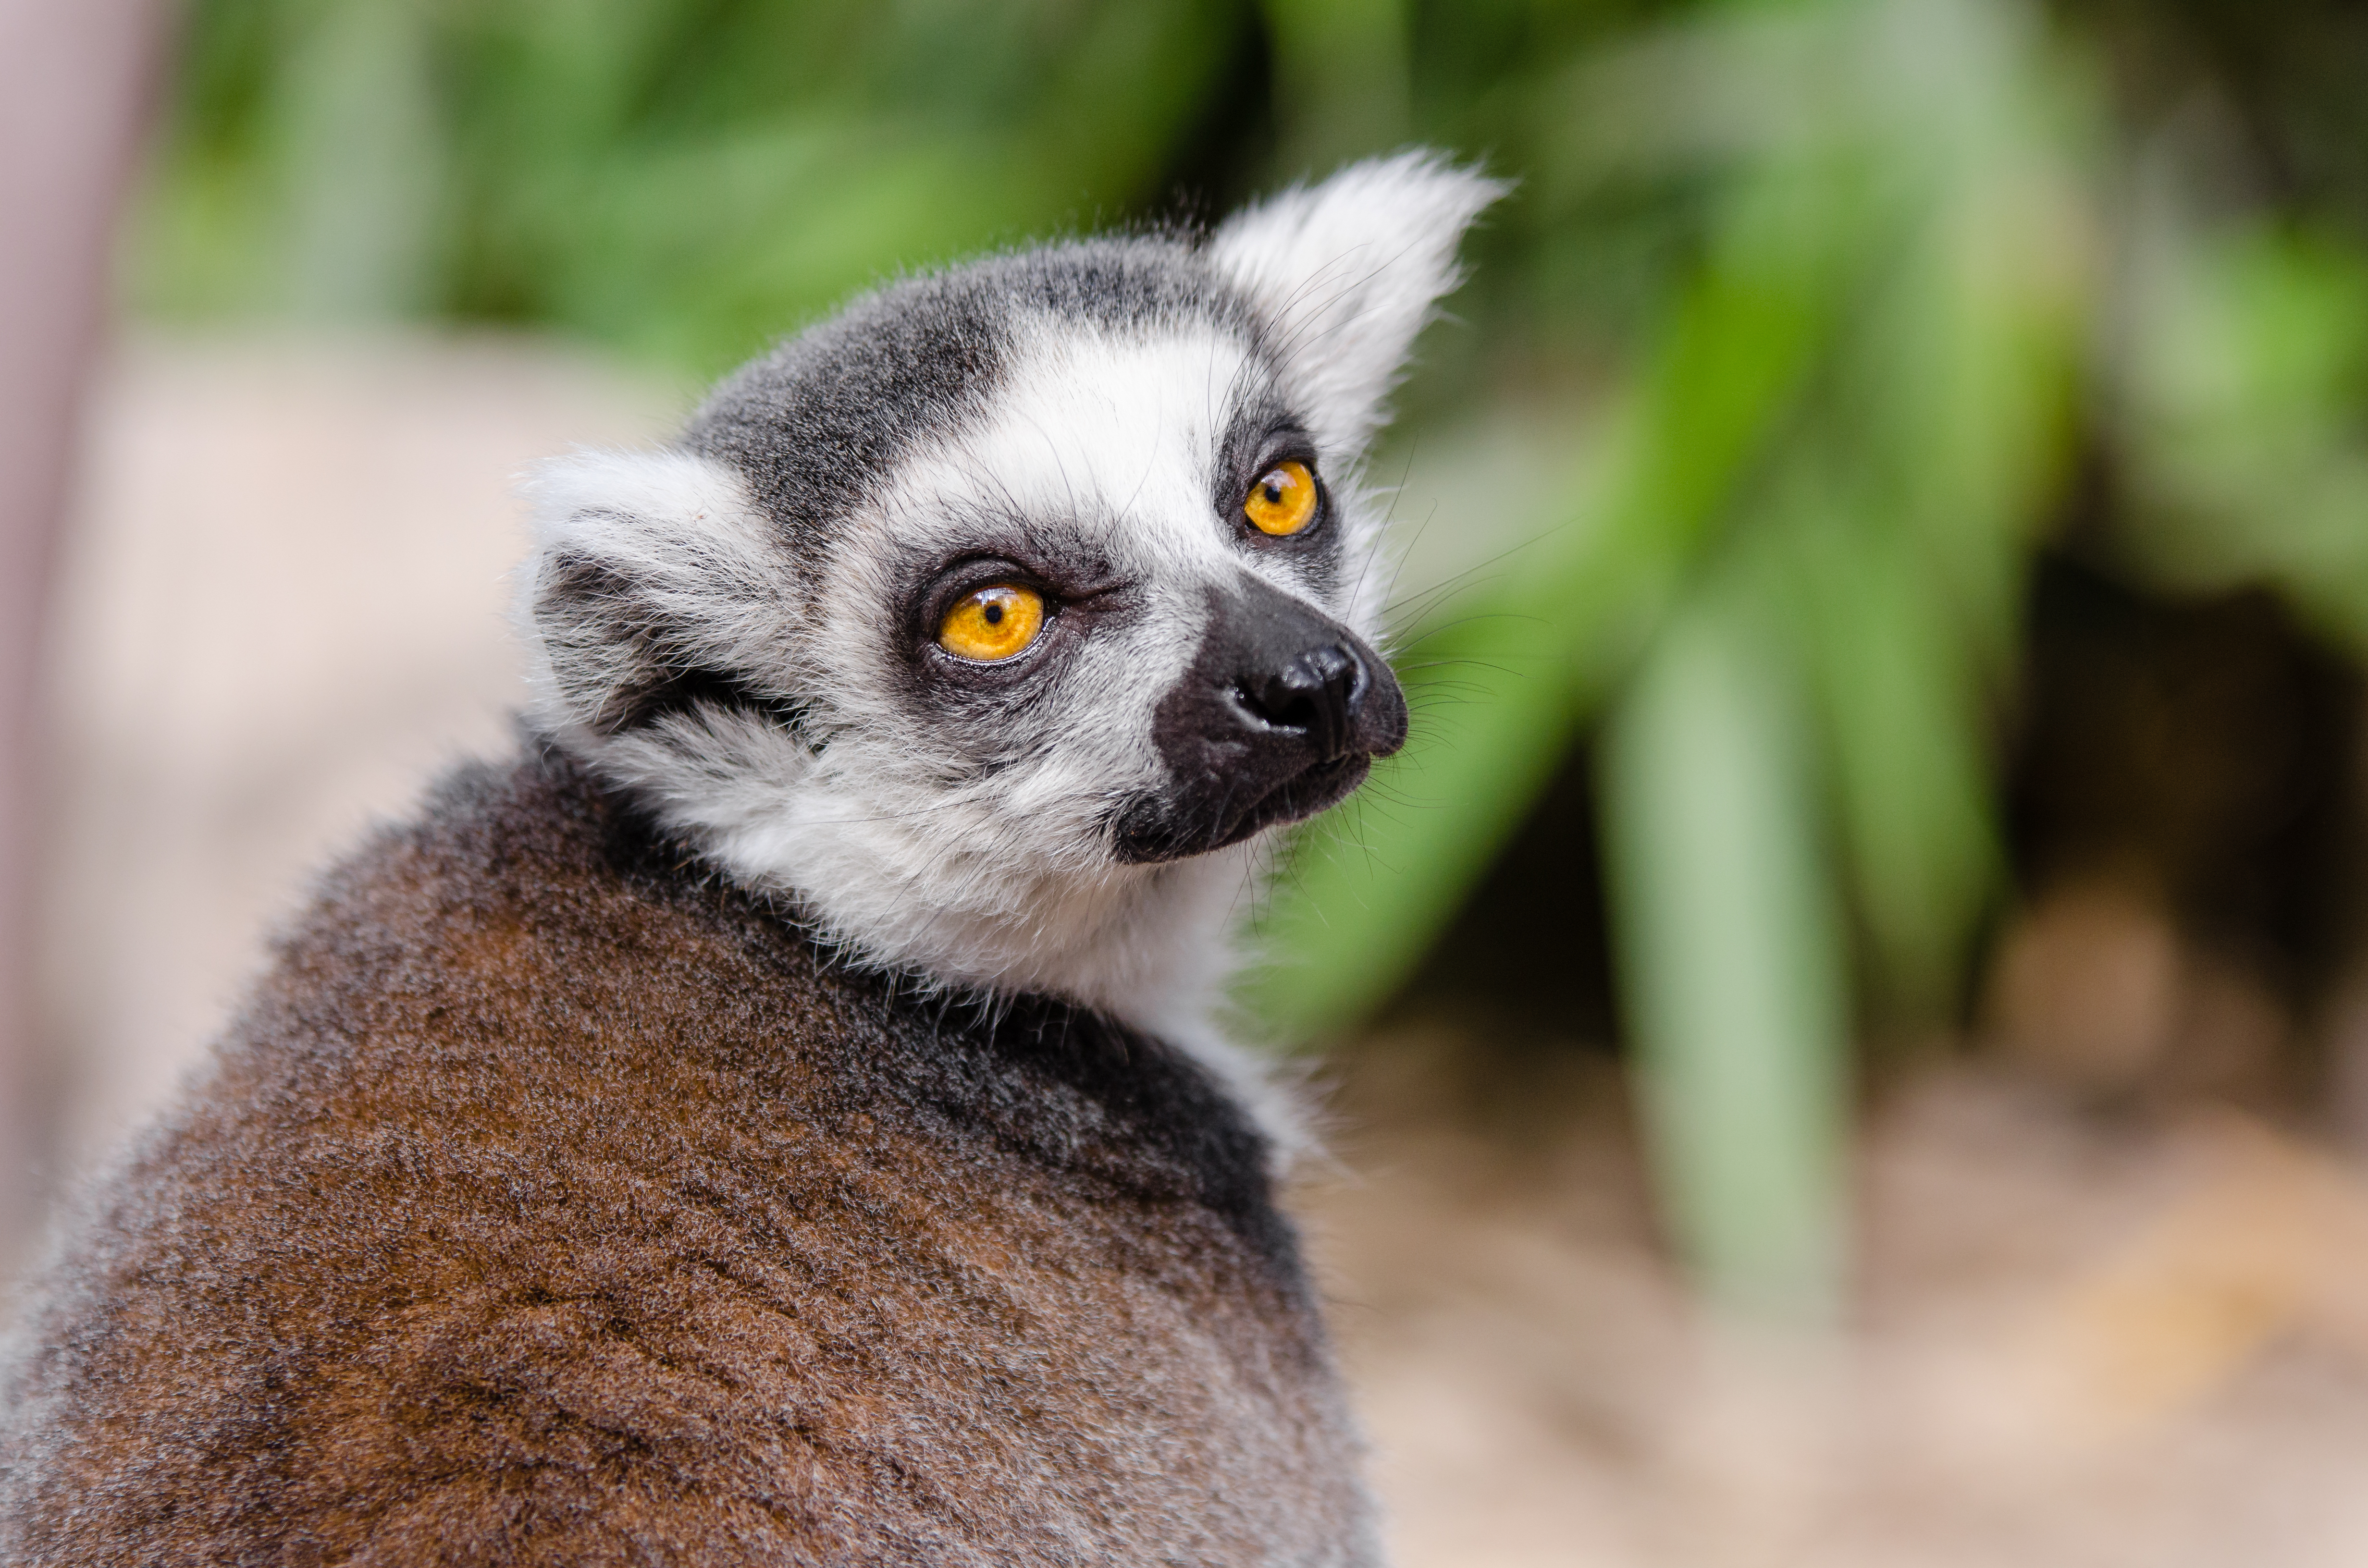
animal, wildlife, zoo, mammal, fauna, primate, close up, madagascar, vertebrate, lemur, new world monkey